Dahlem Manor

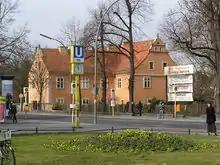
Dahlem Manor seen from the Dahlem-Dorf U-Bahn station

The manor's final owner, Carl Friedrich von Beyme, died in 1838. His daughter, Charlotte Gerlach, sold the manor in 1841 to the Prussian government.